Birdsville

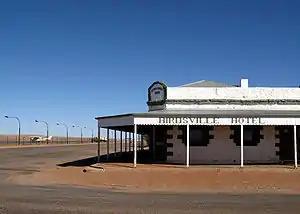
The Birdsville Hotel, adjacent to the apron of Birdsville Airport

Birdsville is a rural town and locality in the Shire of Diamantina, Queensland, Australia. The locality is on the Queensland border with both the Northern Territory and South Australia. The town is situated north of the South Australian border. In the , the locality of Birdsville had a population of 110 people.